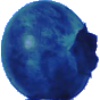
Label: huckleberry